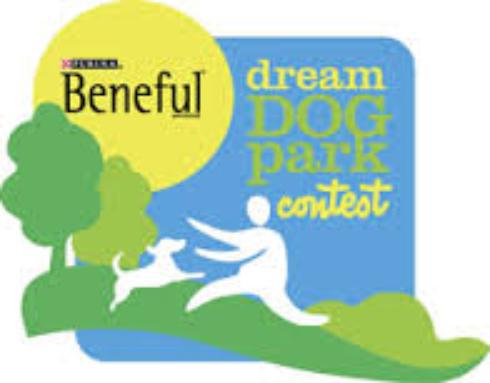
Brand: Beneful
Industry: Food